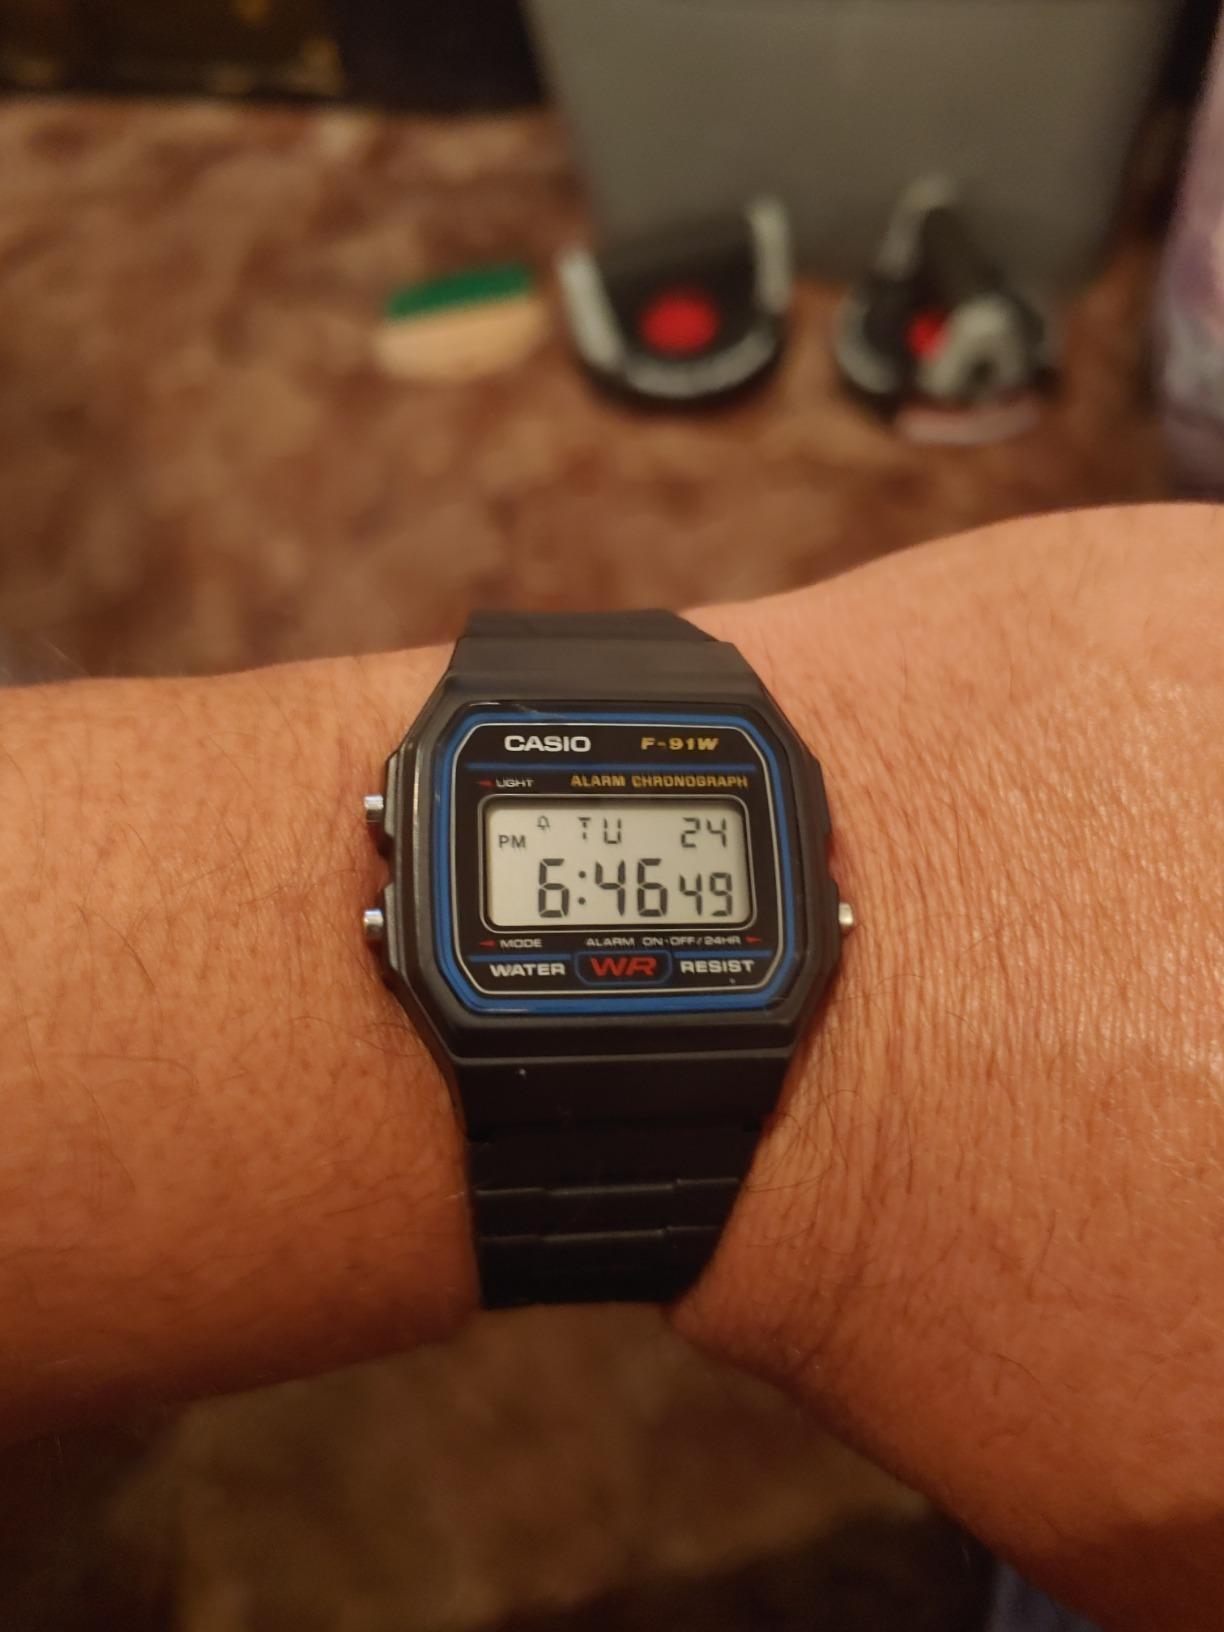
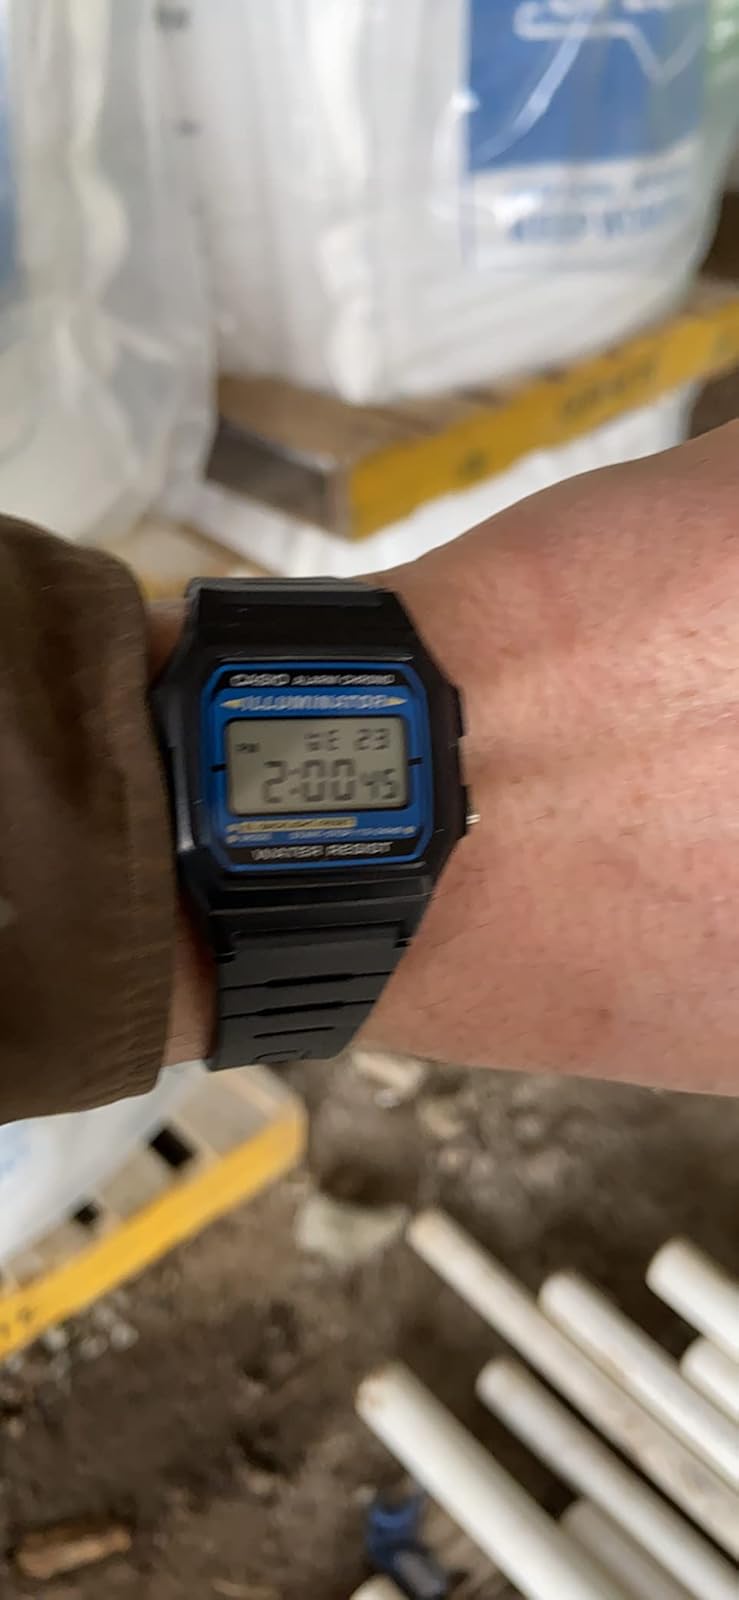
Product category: accessories_watch
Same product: no